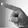
ASL letter: P